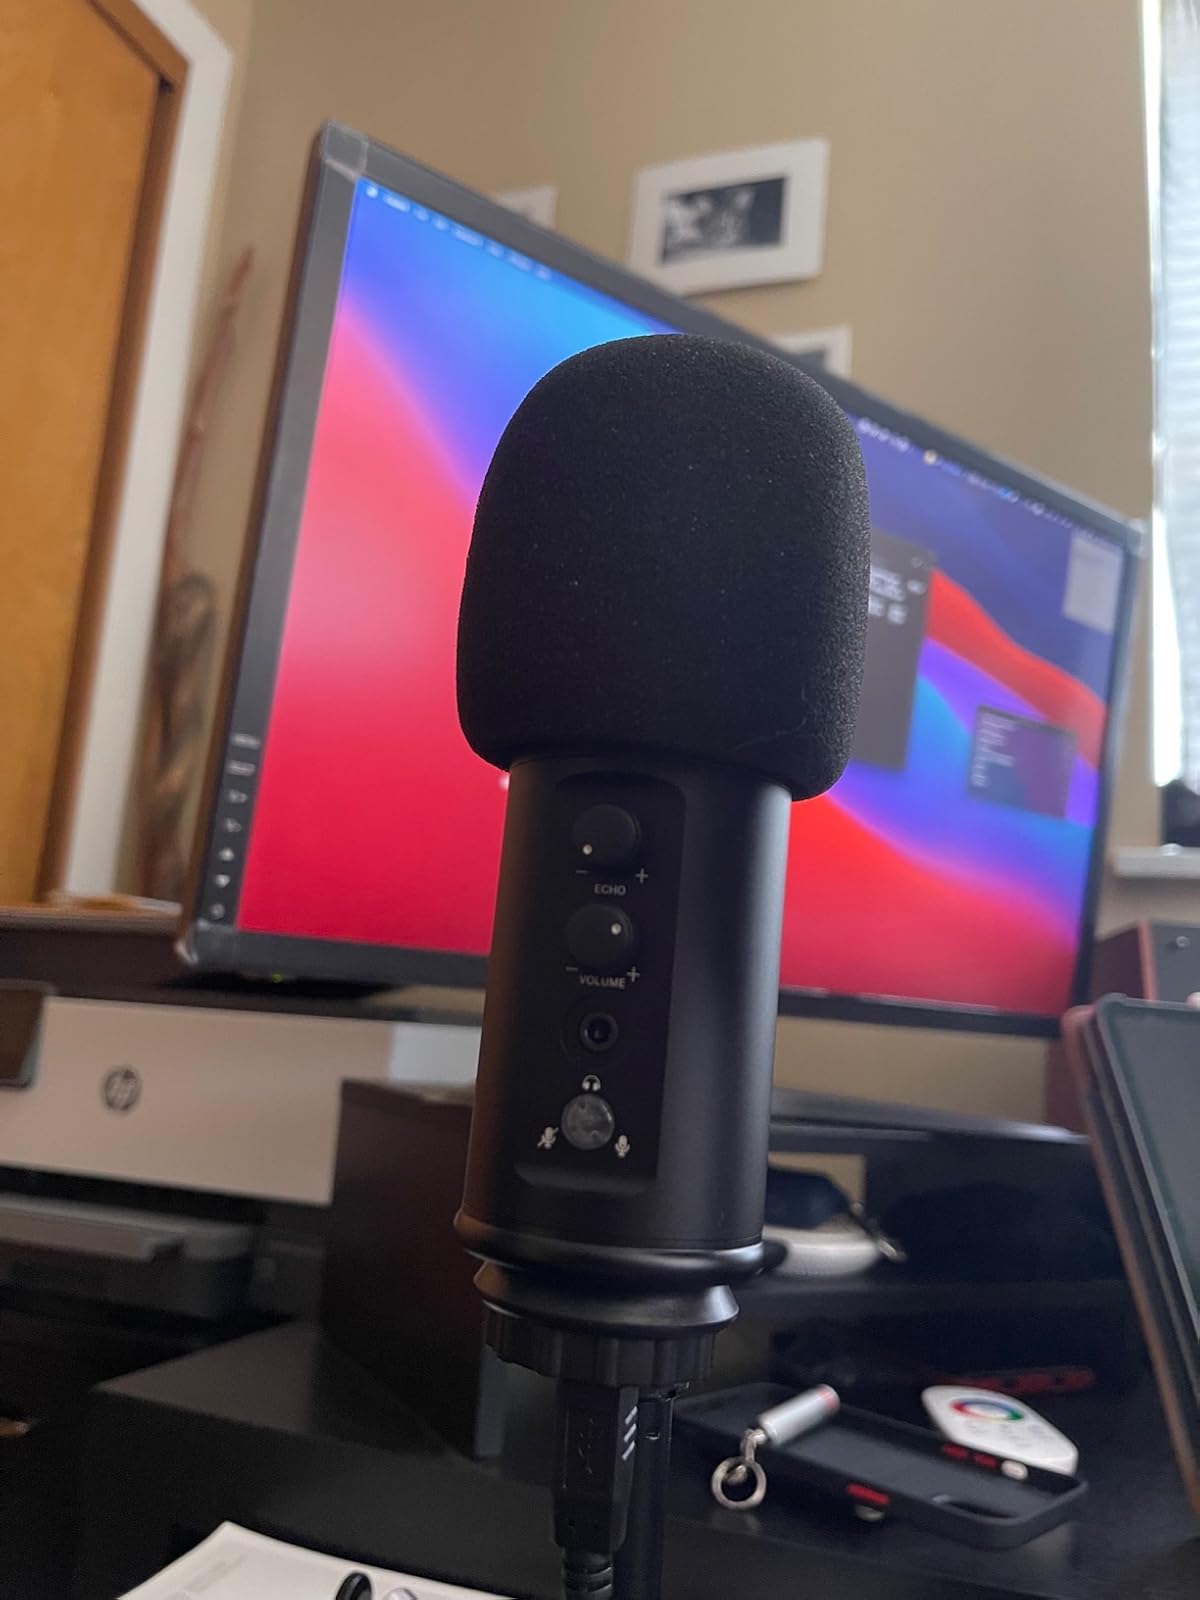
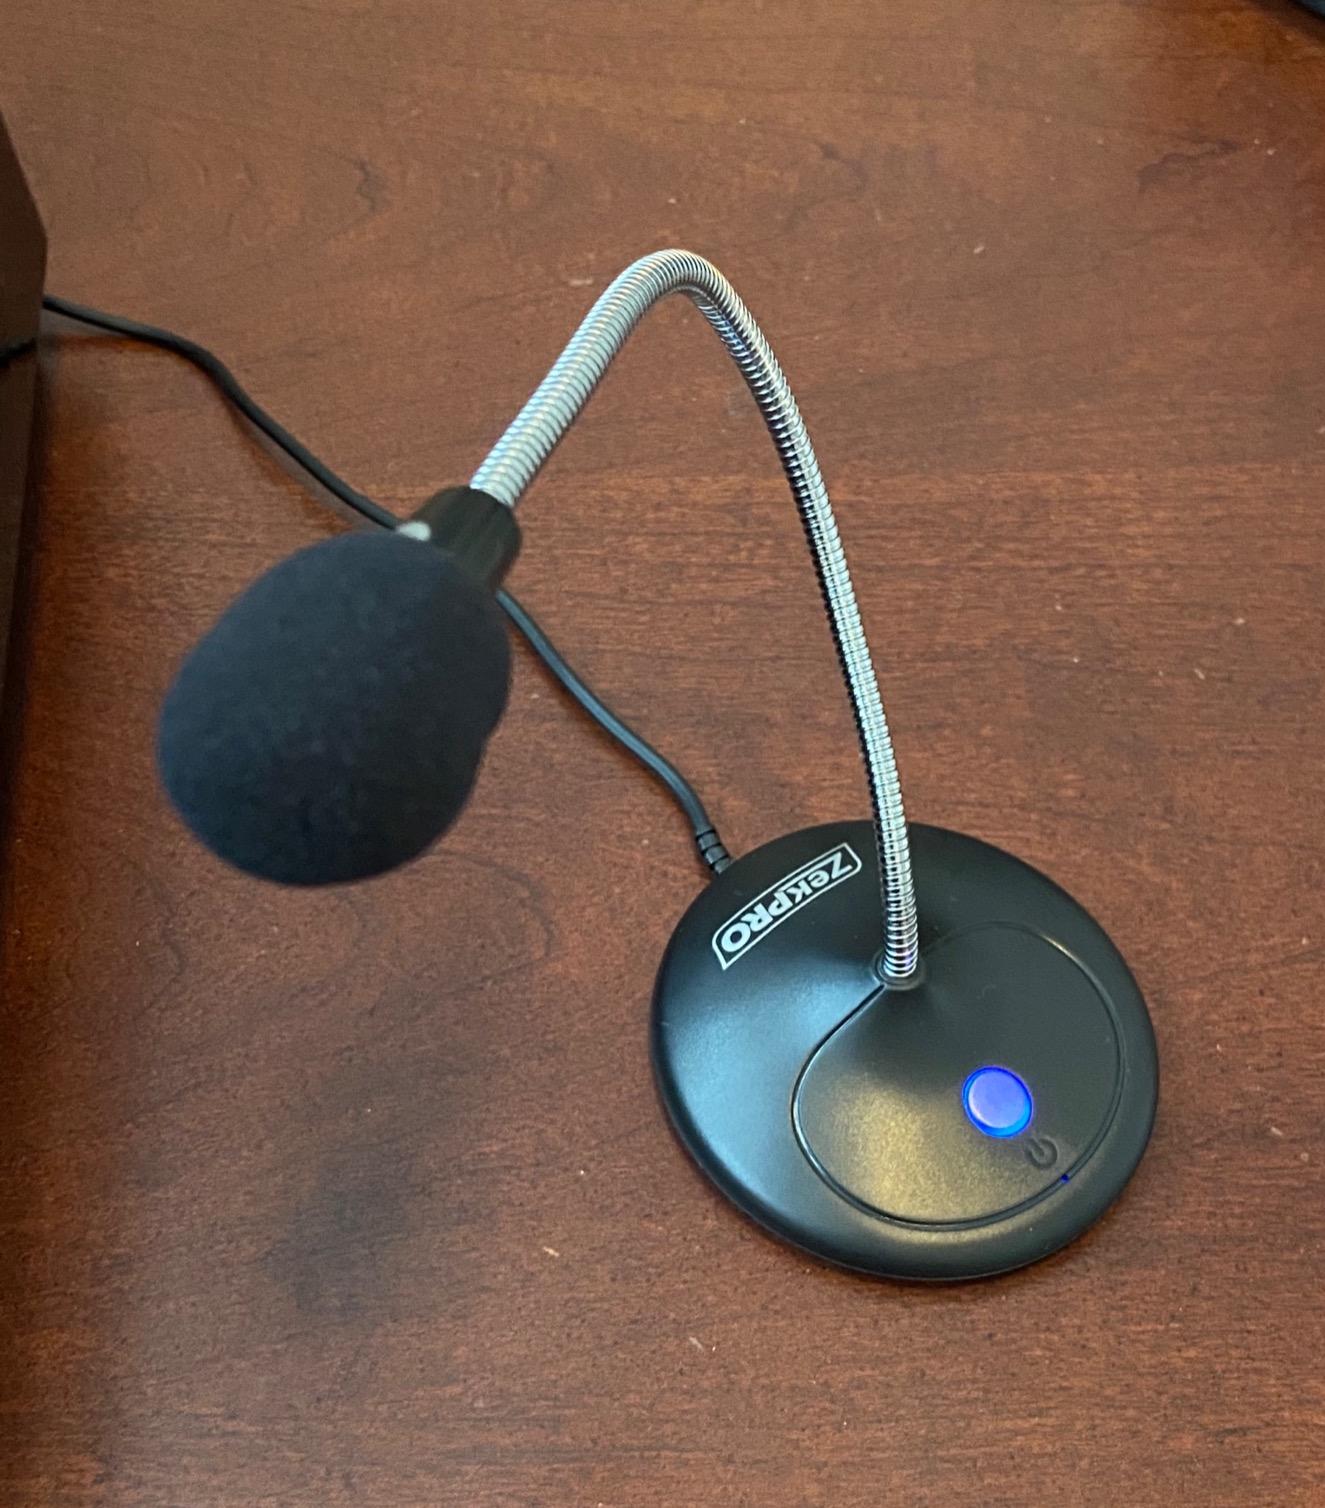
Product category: microphone
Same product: no